Short-time Fourier transform

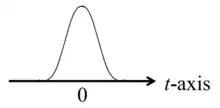

Normally we call formula_41 a Gaussian function or Gabor function. When we use it, the short-time Fourier transform is called the "Gabor transform".